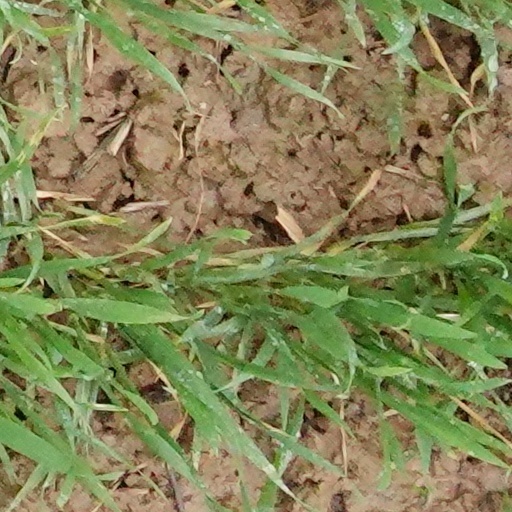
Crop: wheat